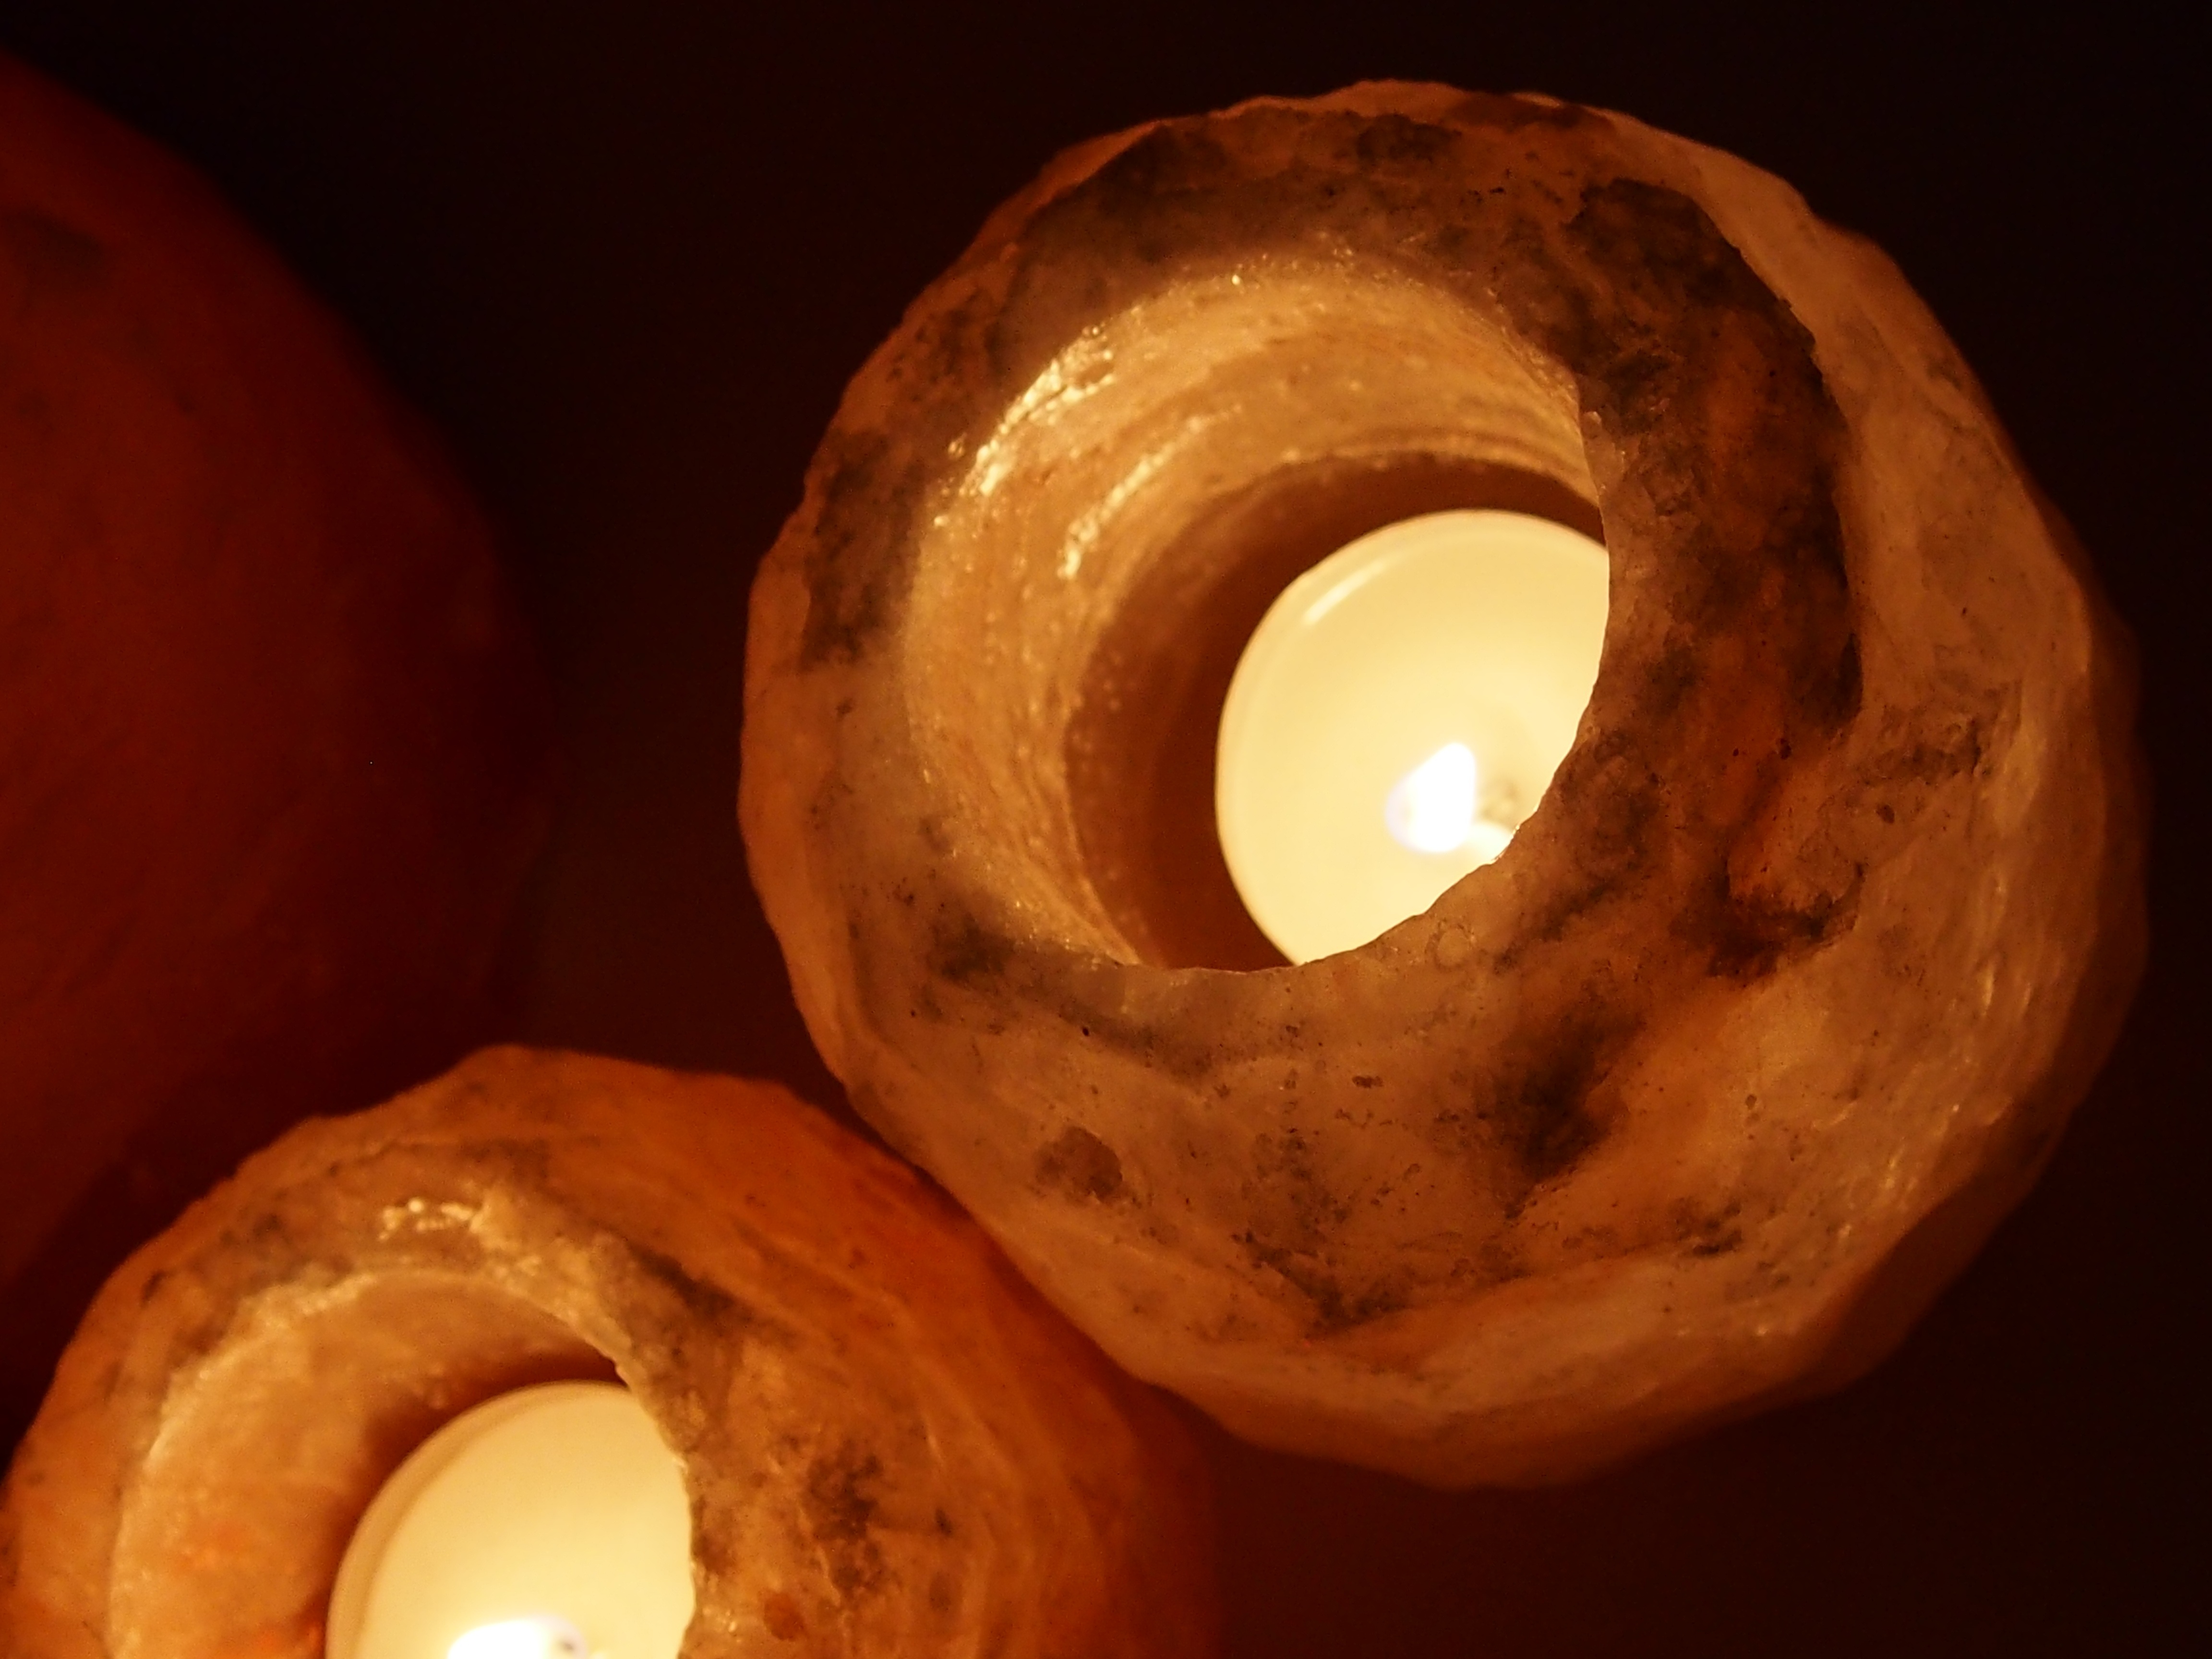
light, wood, food, produce, flame, salt, candle, christmas, lighting, carving, macro photography, salt crystal, burning candle, salt lamps